Lauren Boyle

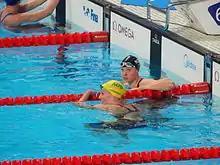
Boyle (black cap) and Jessica Ashwood (yellow cap) at the 2015 World Aquatics Championships

In August 2013, Boyle claimed three medals at the FINA World Swimming Championships in Barcelona, becoming only the second New Zealander to achieve this feat (after Danyon Loader in 1994).